David P. Rawson

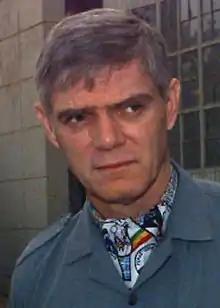
David Rawson in February 1997

David Paul Rawson (September 10, 1941 – September 16, 2020) was an American diplomat who served as the United States ambassador to Rwanda and Mali, and as chargé d'affaires in Somalia. His service in Rwanda occurred during the Genocide against the Tutsi in 1994.